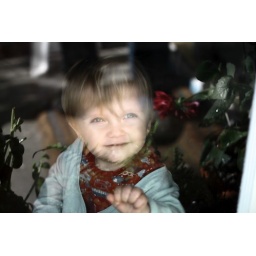
the boy in the window